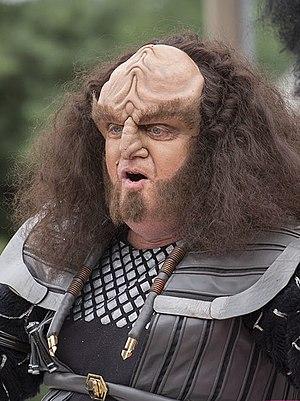
Gowron est un personnage de l'univers de fiction de Star Trek, et plus particulièrement des séries Star Trek : La Nouvelle Génération et Star Trek : Deep Space Nine. Il est interprété par l'acteur Robert O'Reilly.